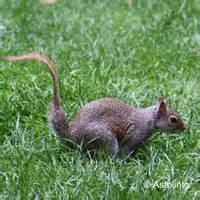
squirrel